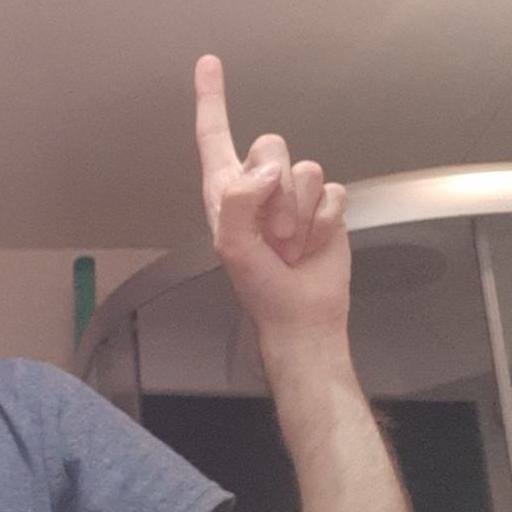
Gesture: one